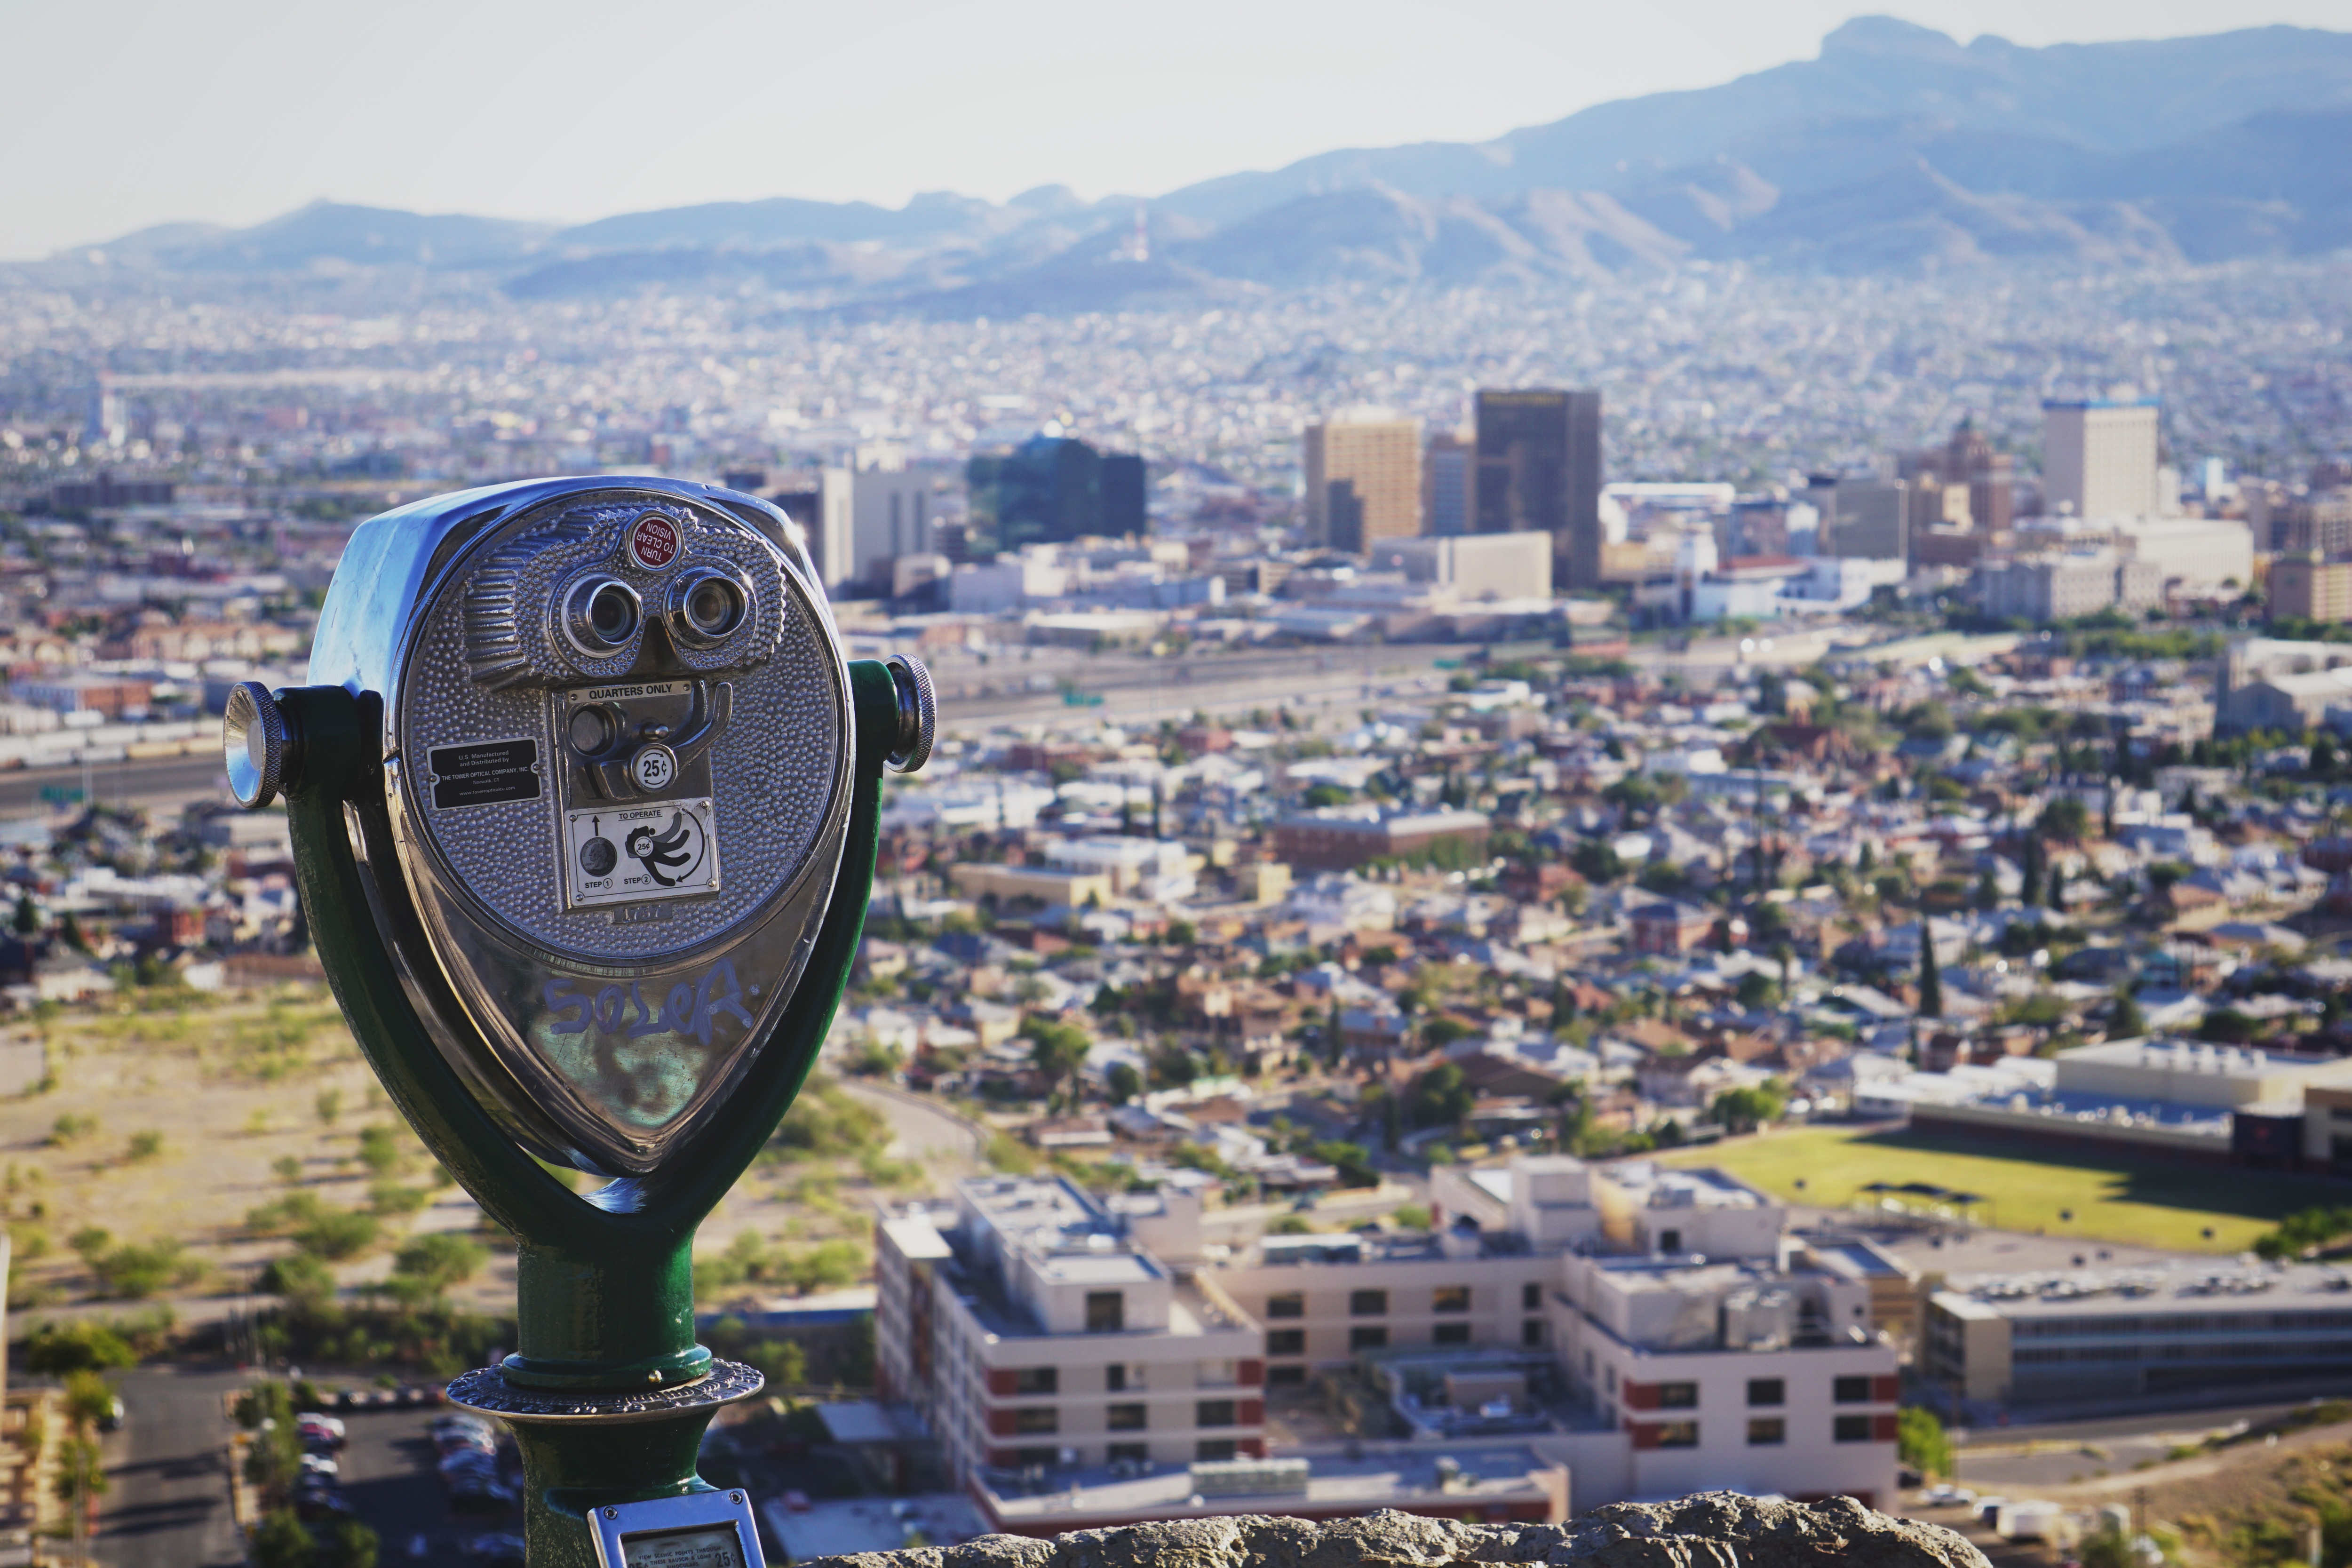
skyline, town, city, cityscape, panorama, landmark, metropolis, aerial photography, residential area